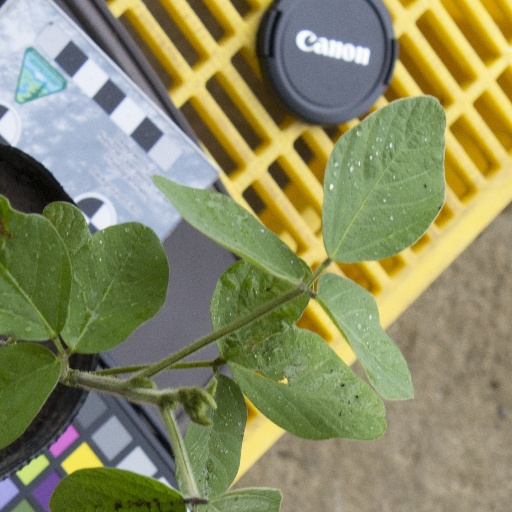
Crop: soybean